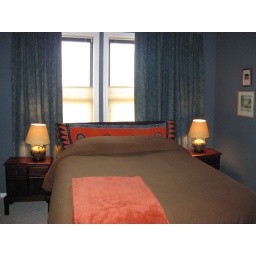
Bedroom blinds (coordinate with lamp parchment lampshades) in gray-blue bedroom